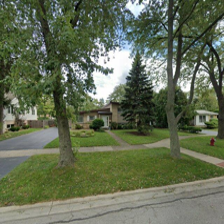
Label: streetView